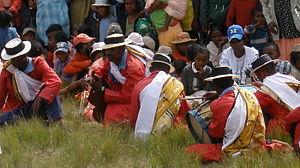
Joueurs de hiragasy (mpihiragasy) assoient avant de rentrer sur la piste. Ils s'habillent dans les vetements traditionnels du hiragasy: veste rouge, pantalon bleu, chapeau en paille et un lamba.
Le jazz est une musique jeune à Madagascar puisque son introduction date des années 1950. Cependant, on peut observer depuis une vingtaine d’années un engouement croissant pour cette forme d’expression musicale chez les artistes malagasy, de sorte que le jazz s’y popularise peu à peu. Cela se traduit notamment par le fait que de plus en plus de groupes les plus divers, allant de la musique traditionnelle au rock, en passant par la variété, font aujourd’hui systématiquement appel à des jazzmen pour donner une couleur « jazzy » à leur musique.
Le vakodrazana ou hira gasy, est un spectacle populaire de Madagascar assimilable au théâtre populaire ou à l'opérette. Composé de musique, de chants et de danses propres à la culture des peuples des hauts plateaux centraux de Madagascar, les représentations se déroulent indifféremment en plein air ou en salle. La mise en scène implique souvent le port de costumes très colorés.